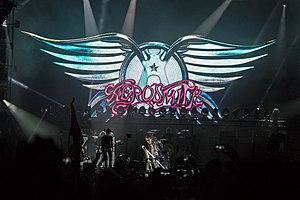
Concert du groupe de rock américain Aerosmith, Hellfest 2017, Clisson, Loire-Atlantique.